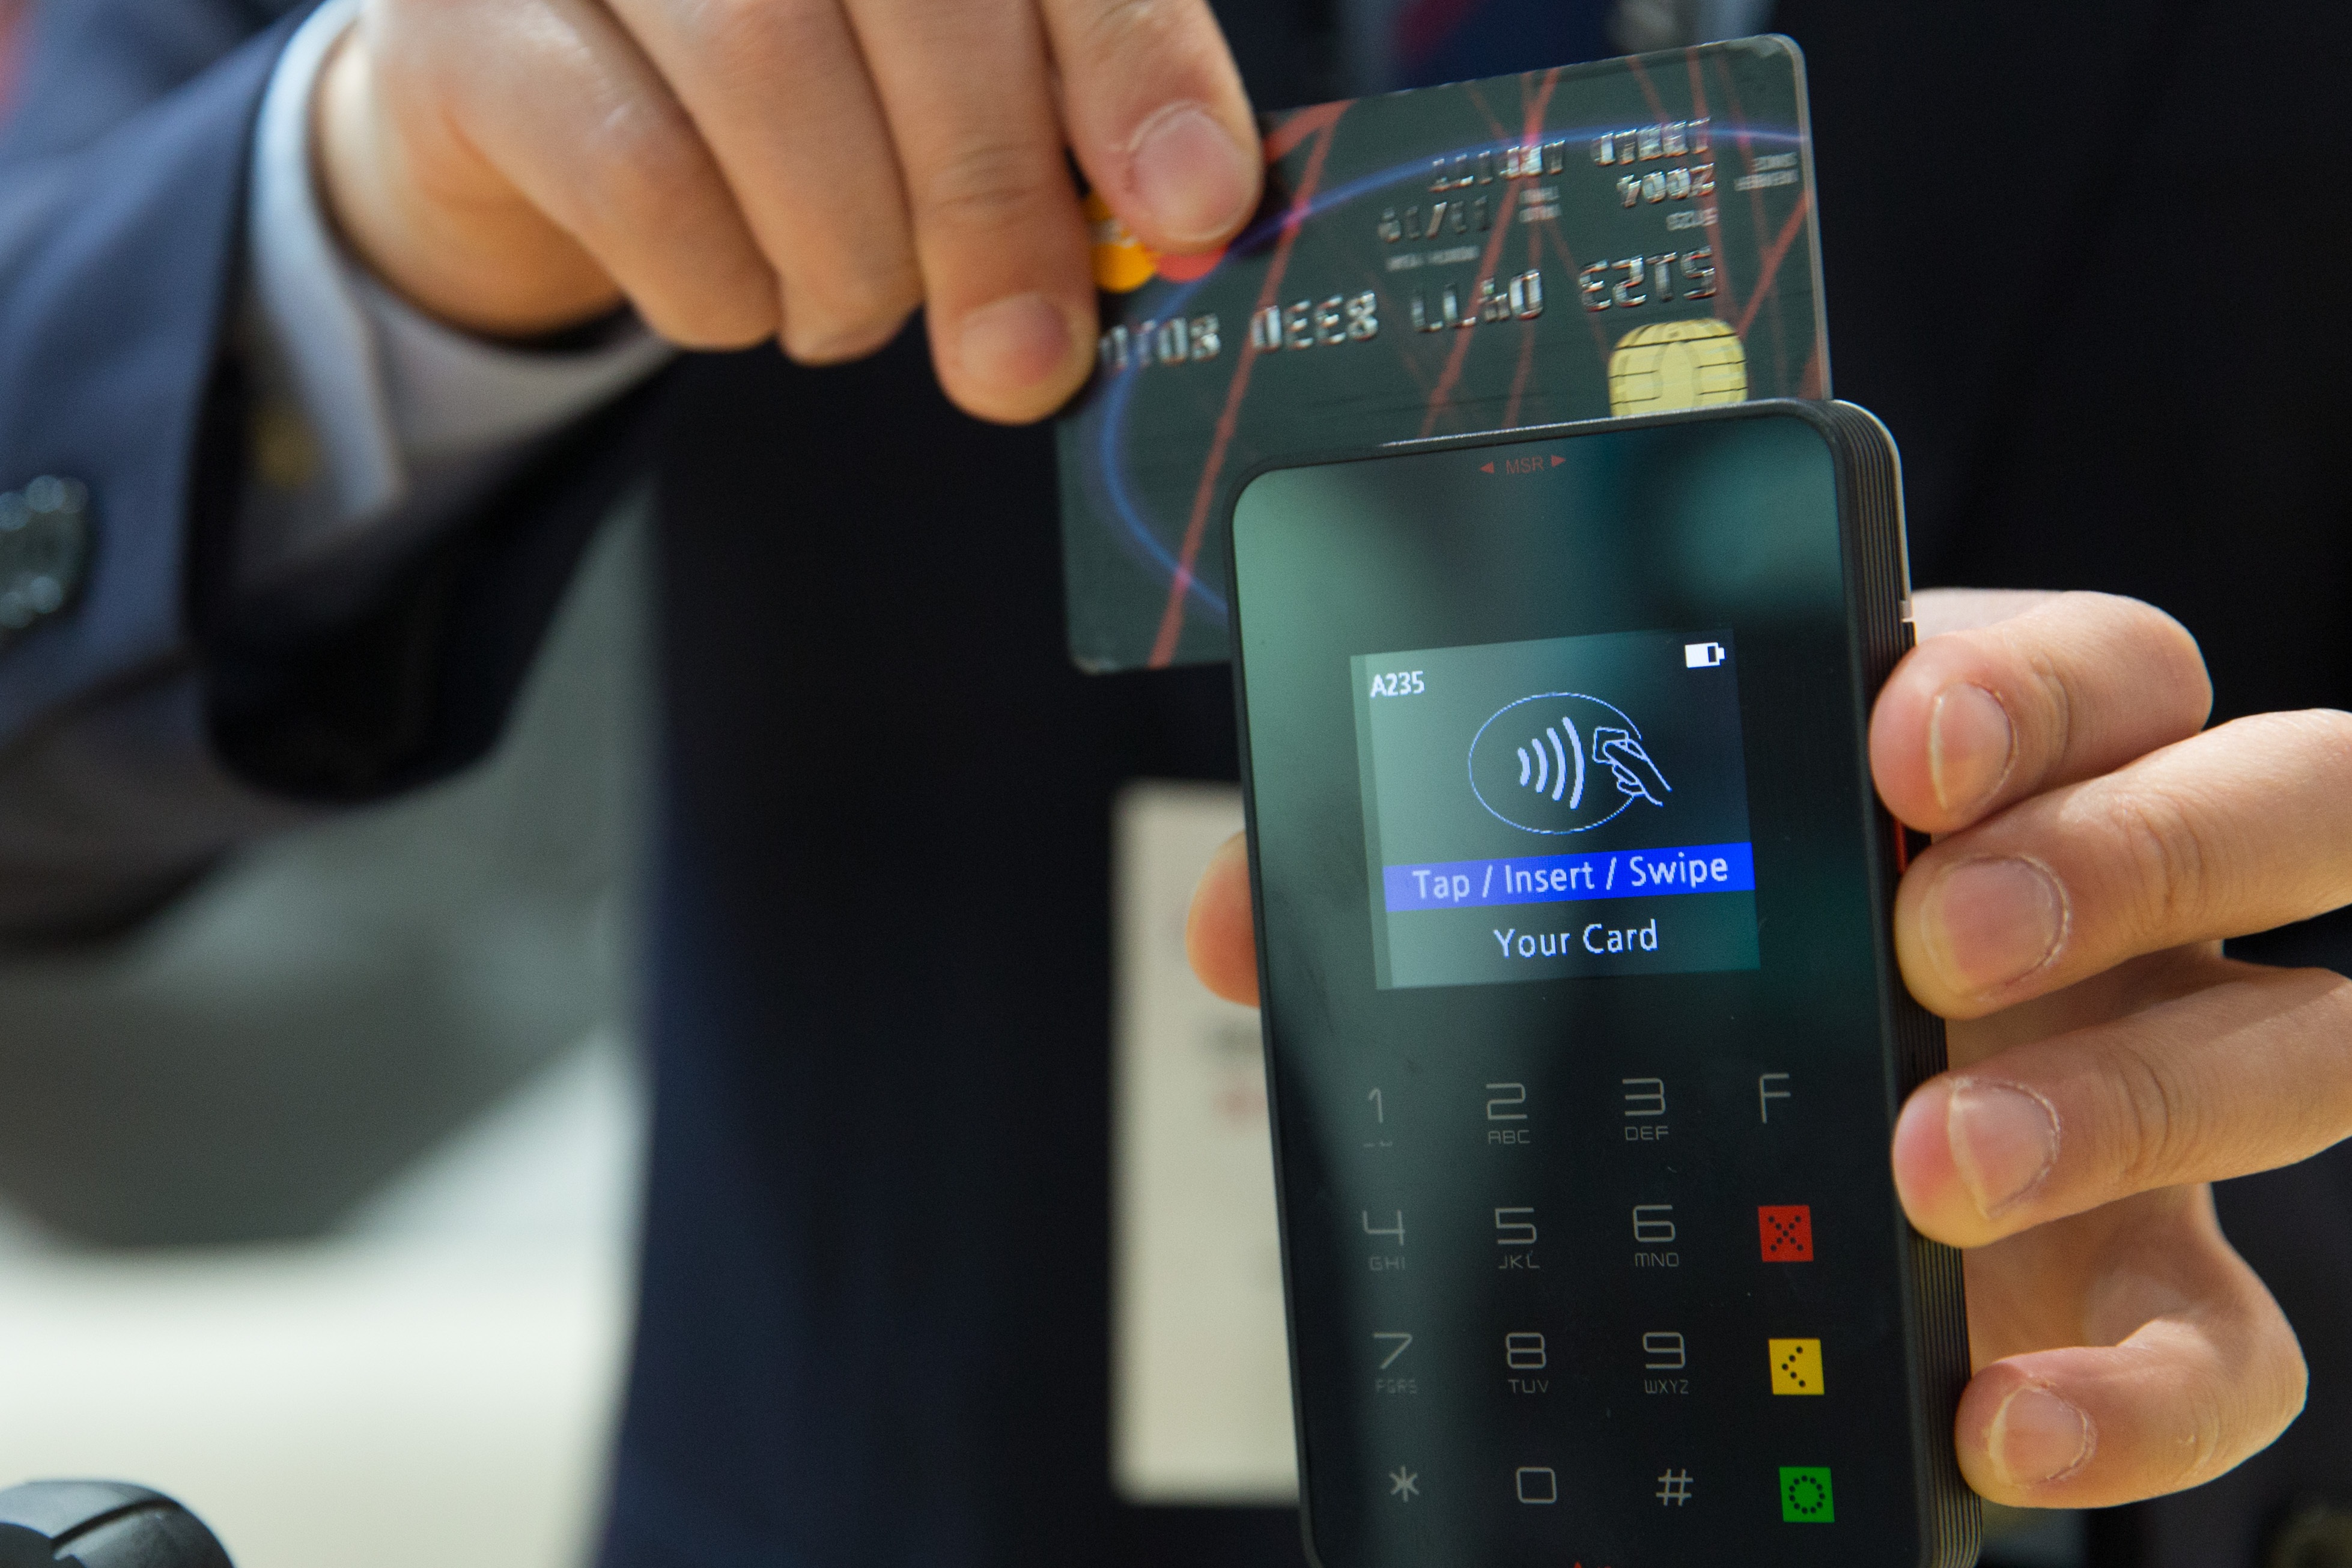
smartphone, hand, technology, finger, money, telephone, gadget, business, shopping, mobile phone, alcohol, electronic, card, bank, debt, banking, credit, buy, commerce, payment, financial, retail, screenshot, online, finance, chip, credit card, e commerce, pay, purchase, debit, transaction, paying, portable communications device, communication device